Elijah Pierick

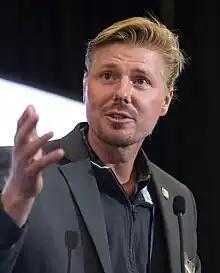
Pierick in 2023

Elijah Isaiah Pierick is an American politician serving in the Hawaii House of Representatives for the 39th district encompassing Royal Kunia, Village Park, Honouliuli, and Hoopili.